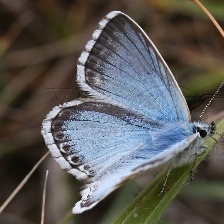
Species: CHALK HILL BLUE
Butterfly family (ImageNet category): lycaenid_butterfly